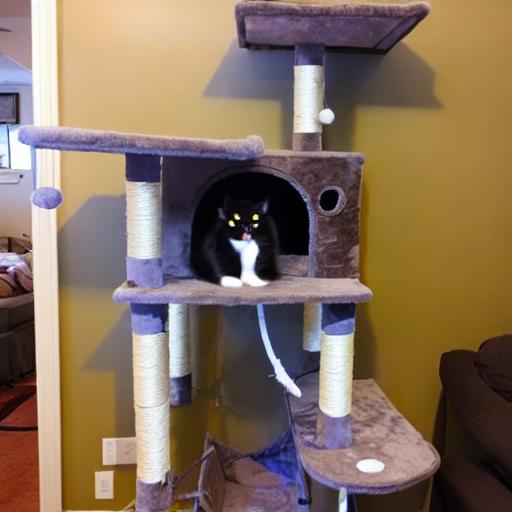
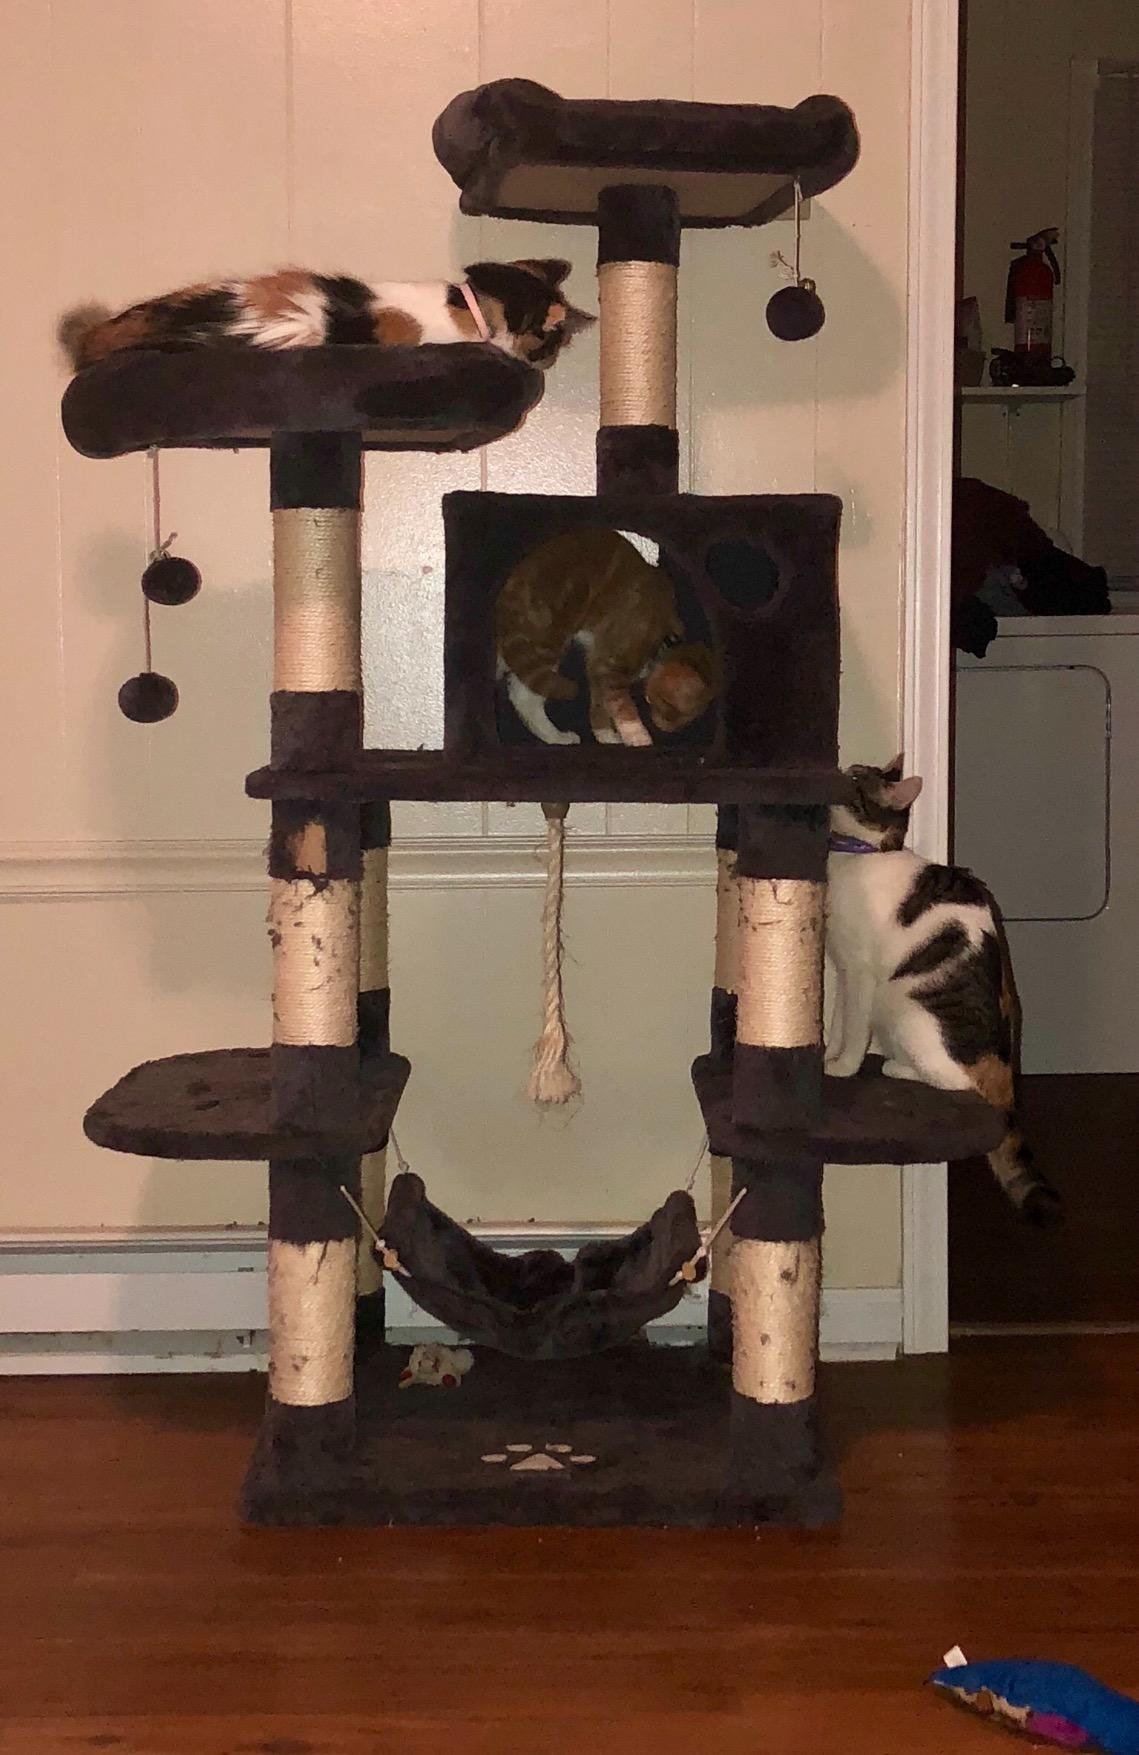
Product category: items_cat tree
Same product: no